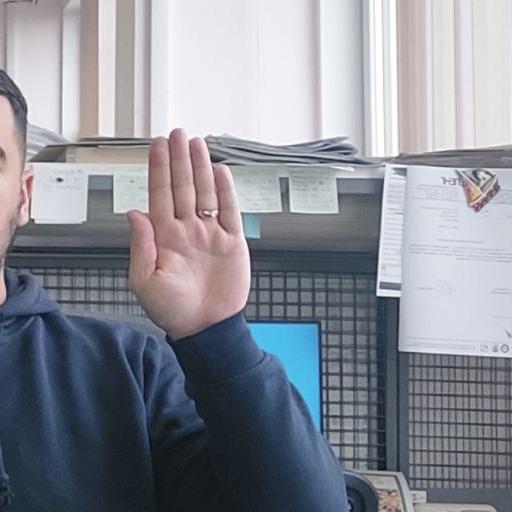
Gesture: stop